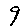
Label: 9